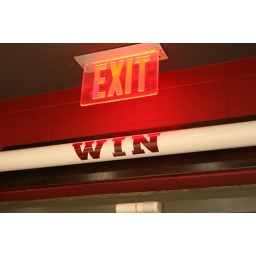
&amp;quot;Win&amp;quot; bar above the door coming out of the Bama football team locker room.